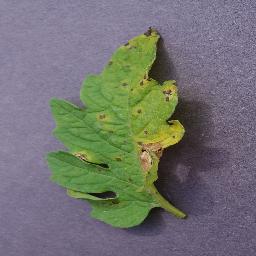
Label: Tomato___Septoria_leaf_spot